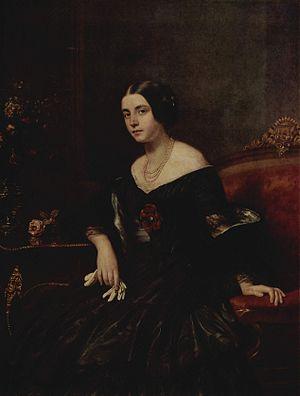
Gustav Carl Ludwig Richter est un peintre allemand.